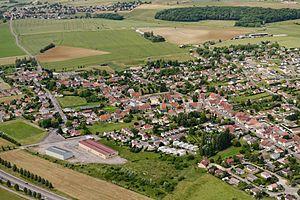
Pusey (Haute-Saône)
Pusey est une commune française située dans l'agglomération nord de Vesoul, dans le département de la Haute-Saône en région Bourgogne-Franche-Comté.